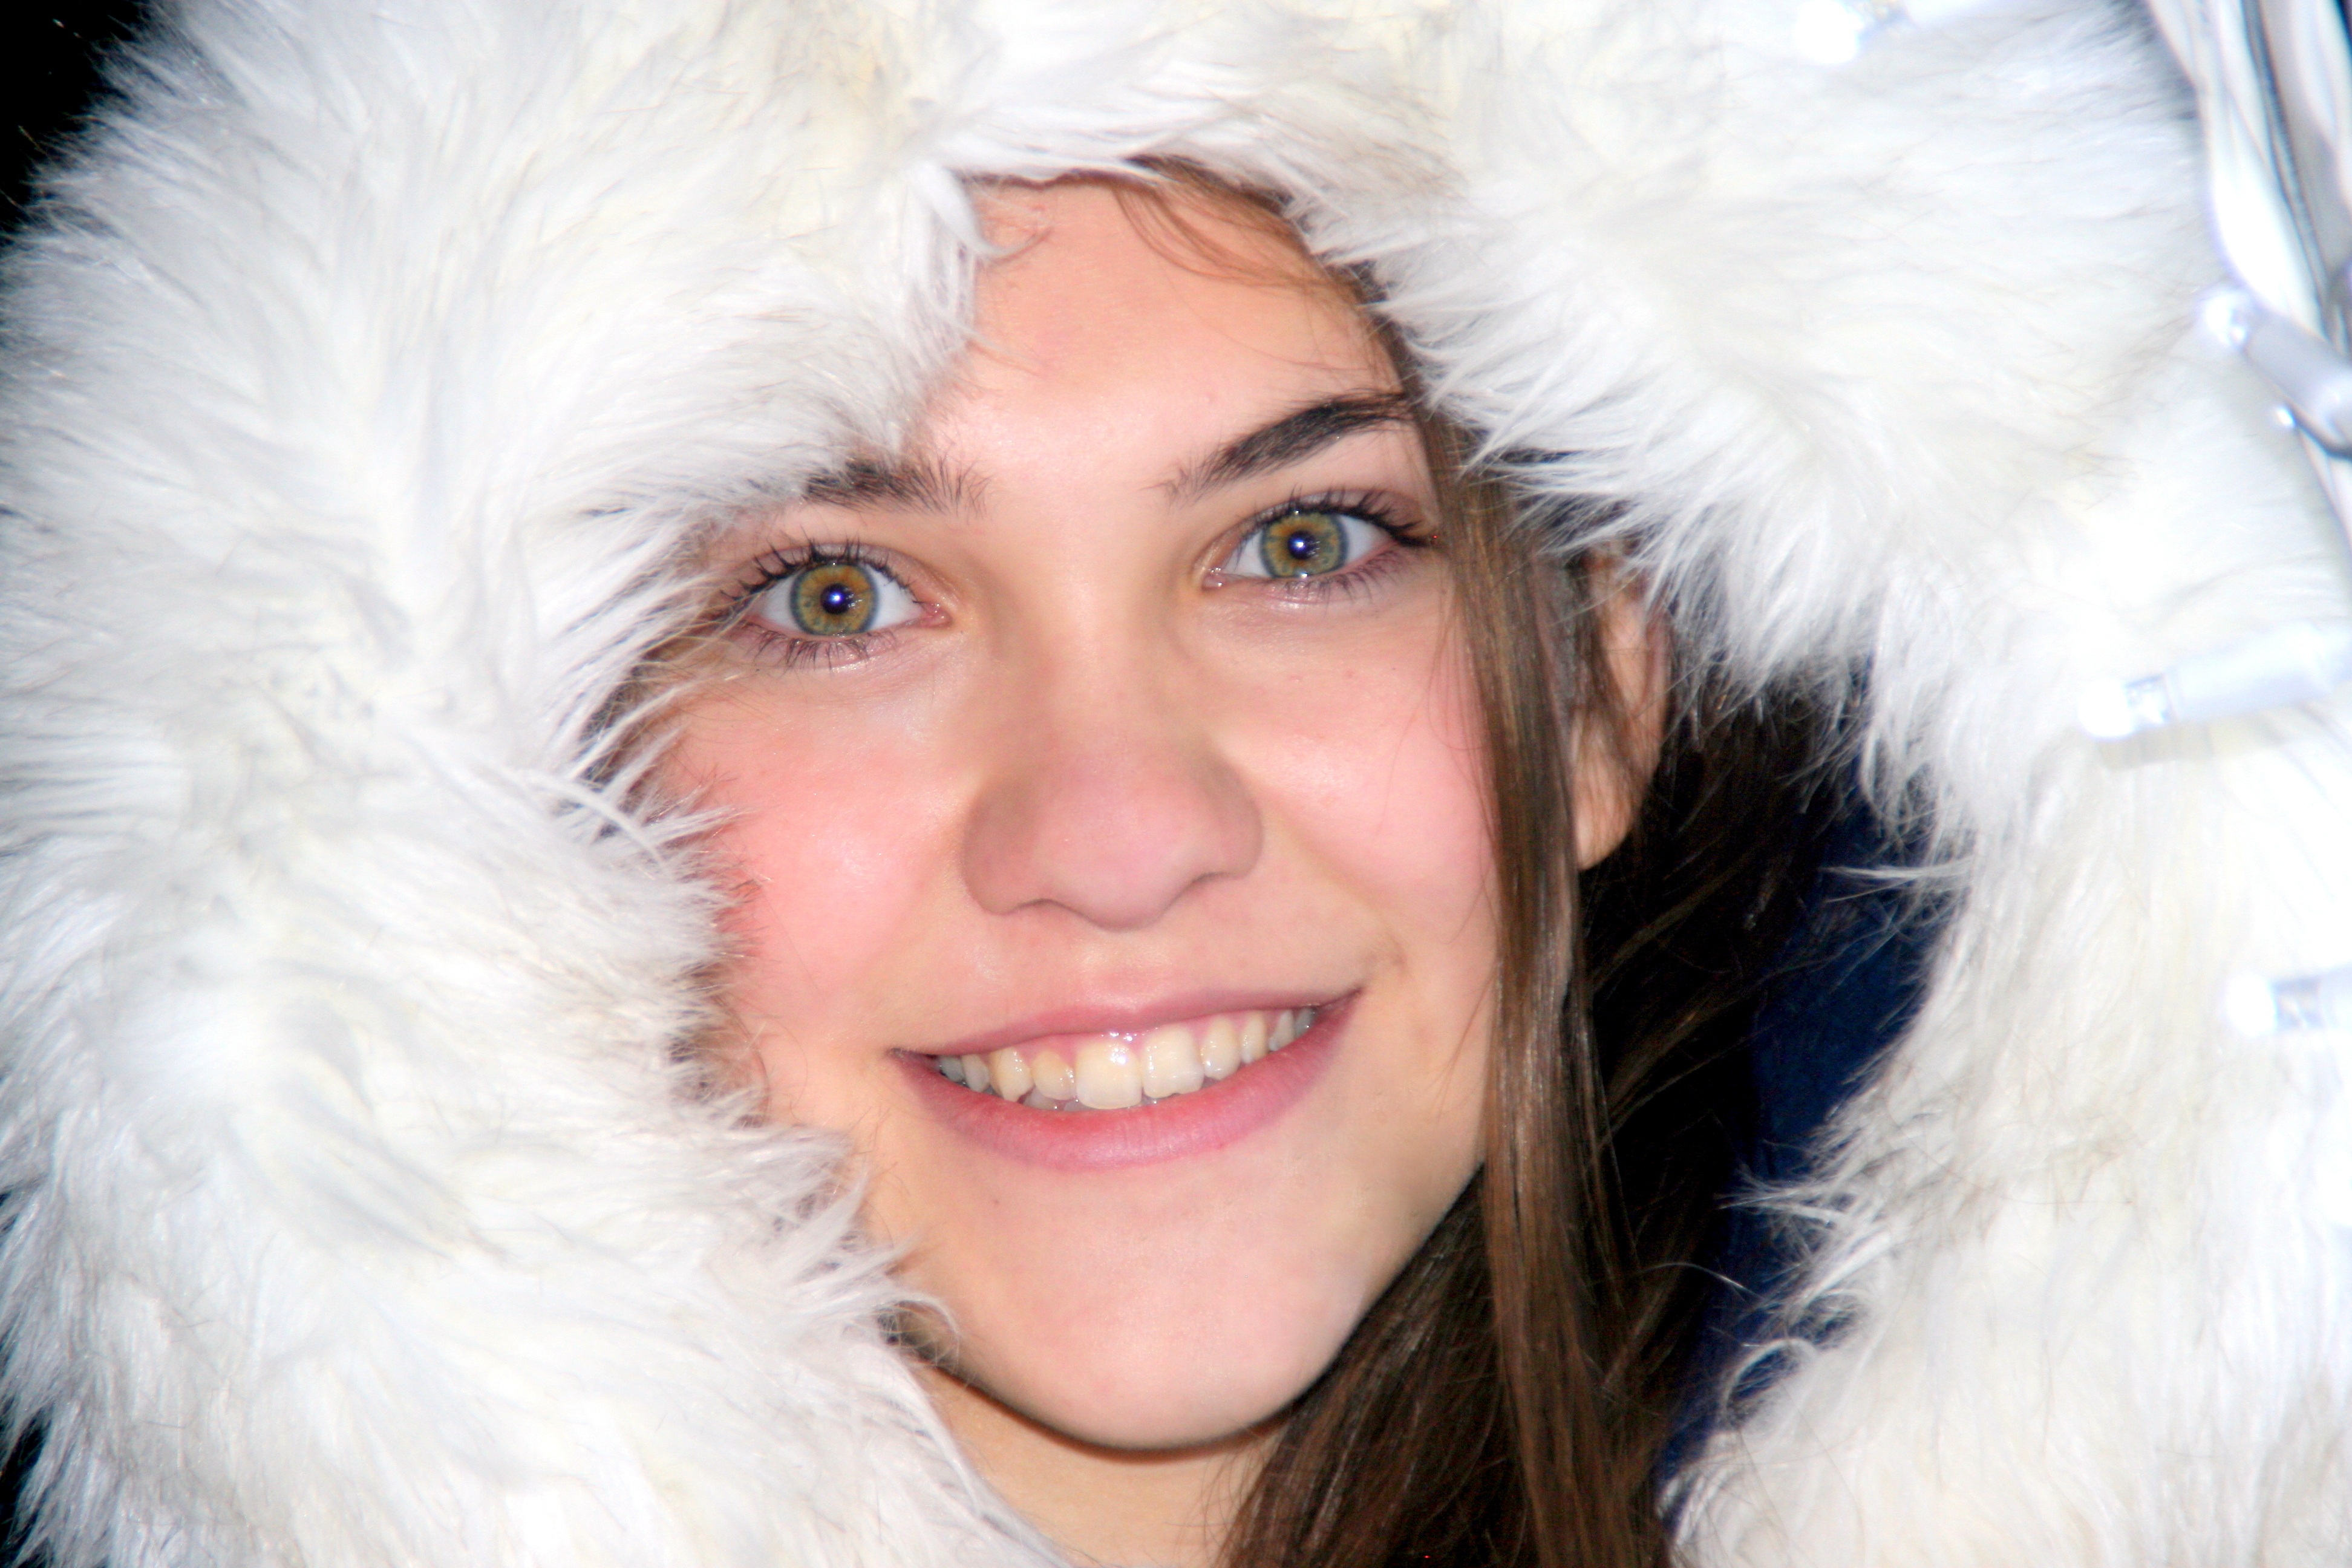
winter, girl, fur, material, smile, hood, close up, textile, face, nose, lights, holidays, eye, head, skin, beauty, blond, photo shoot, fur clothing